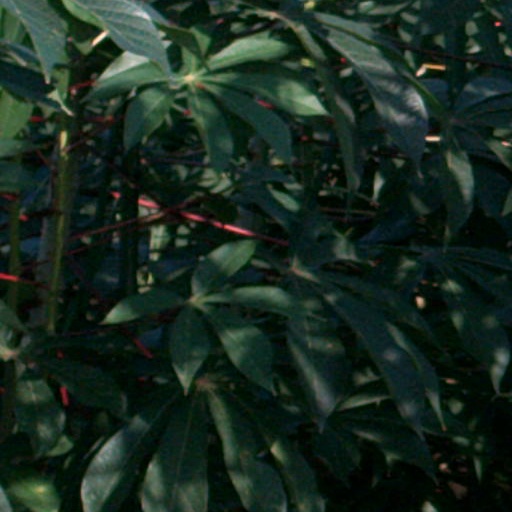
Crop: cassava